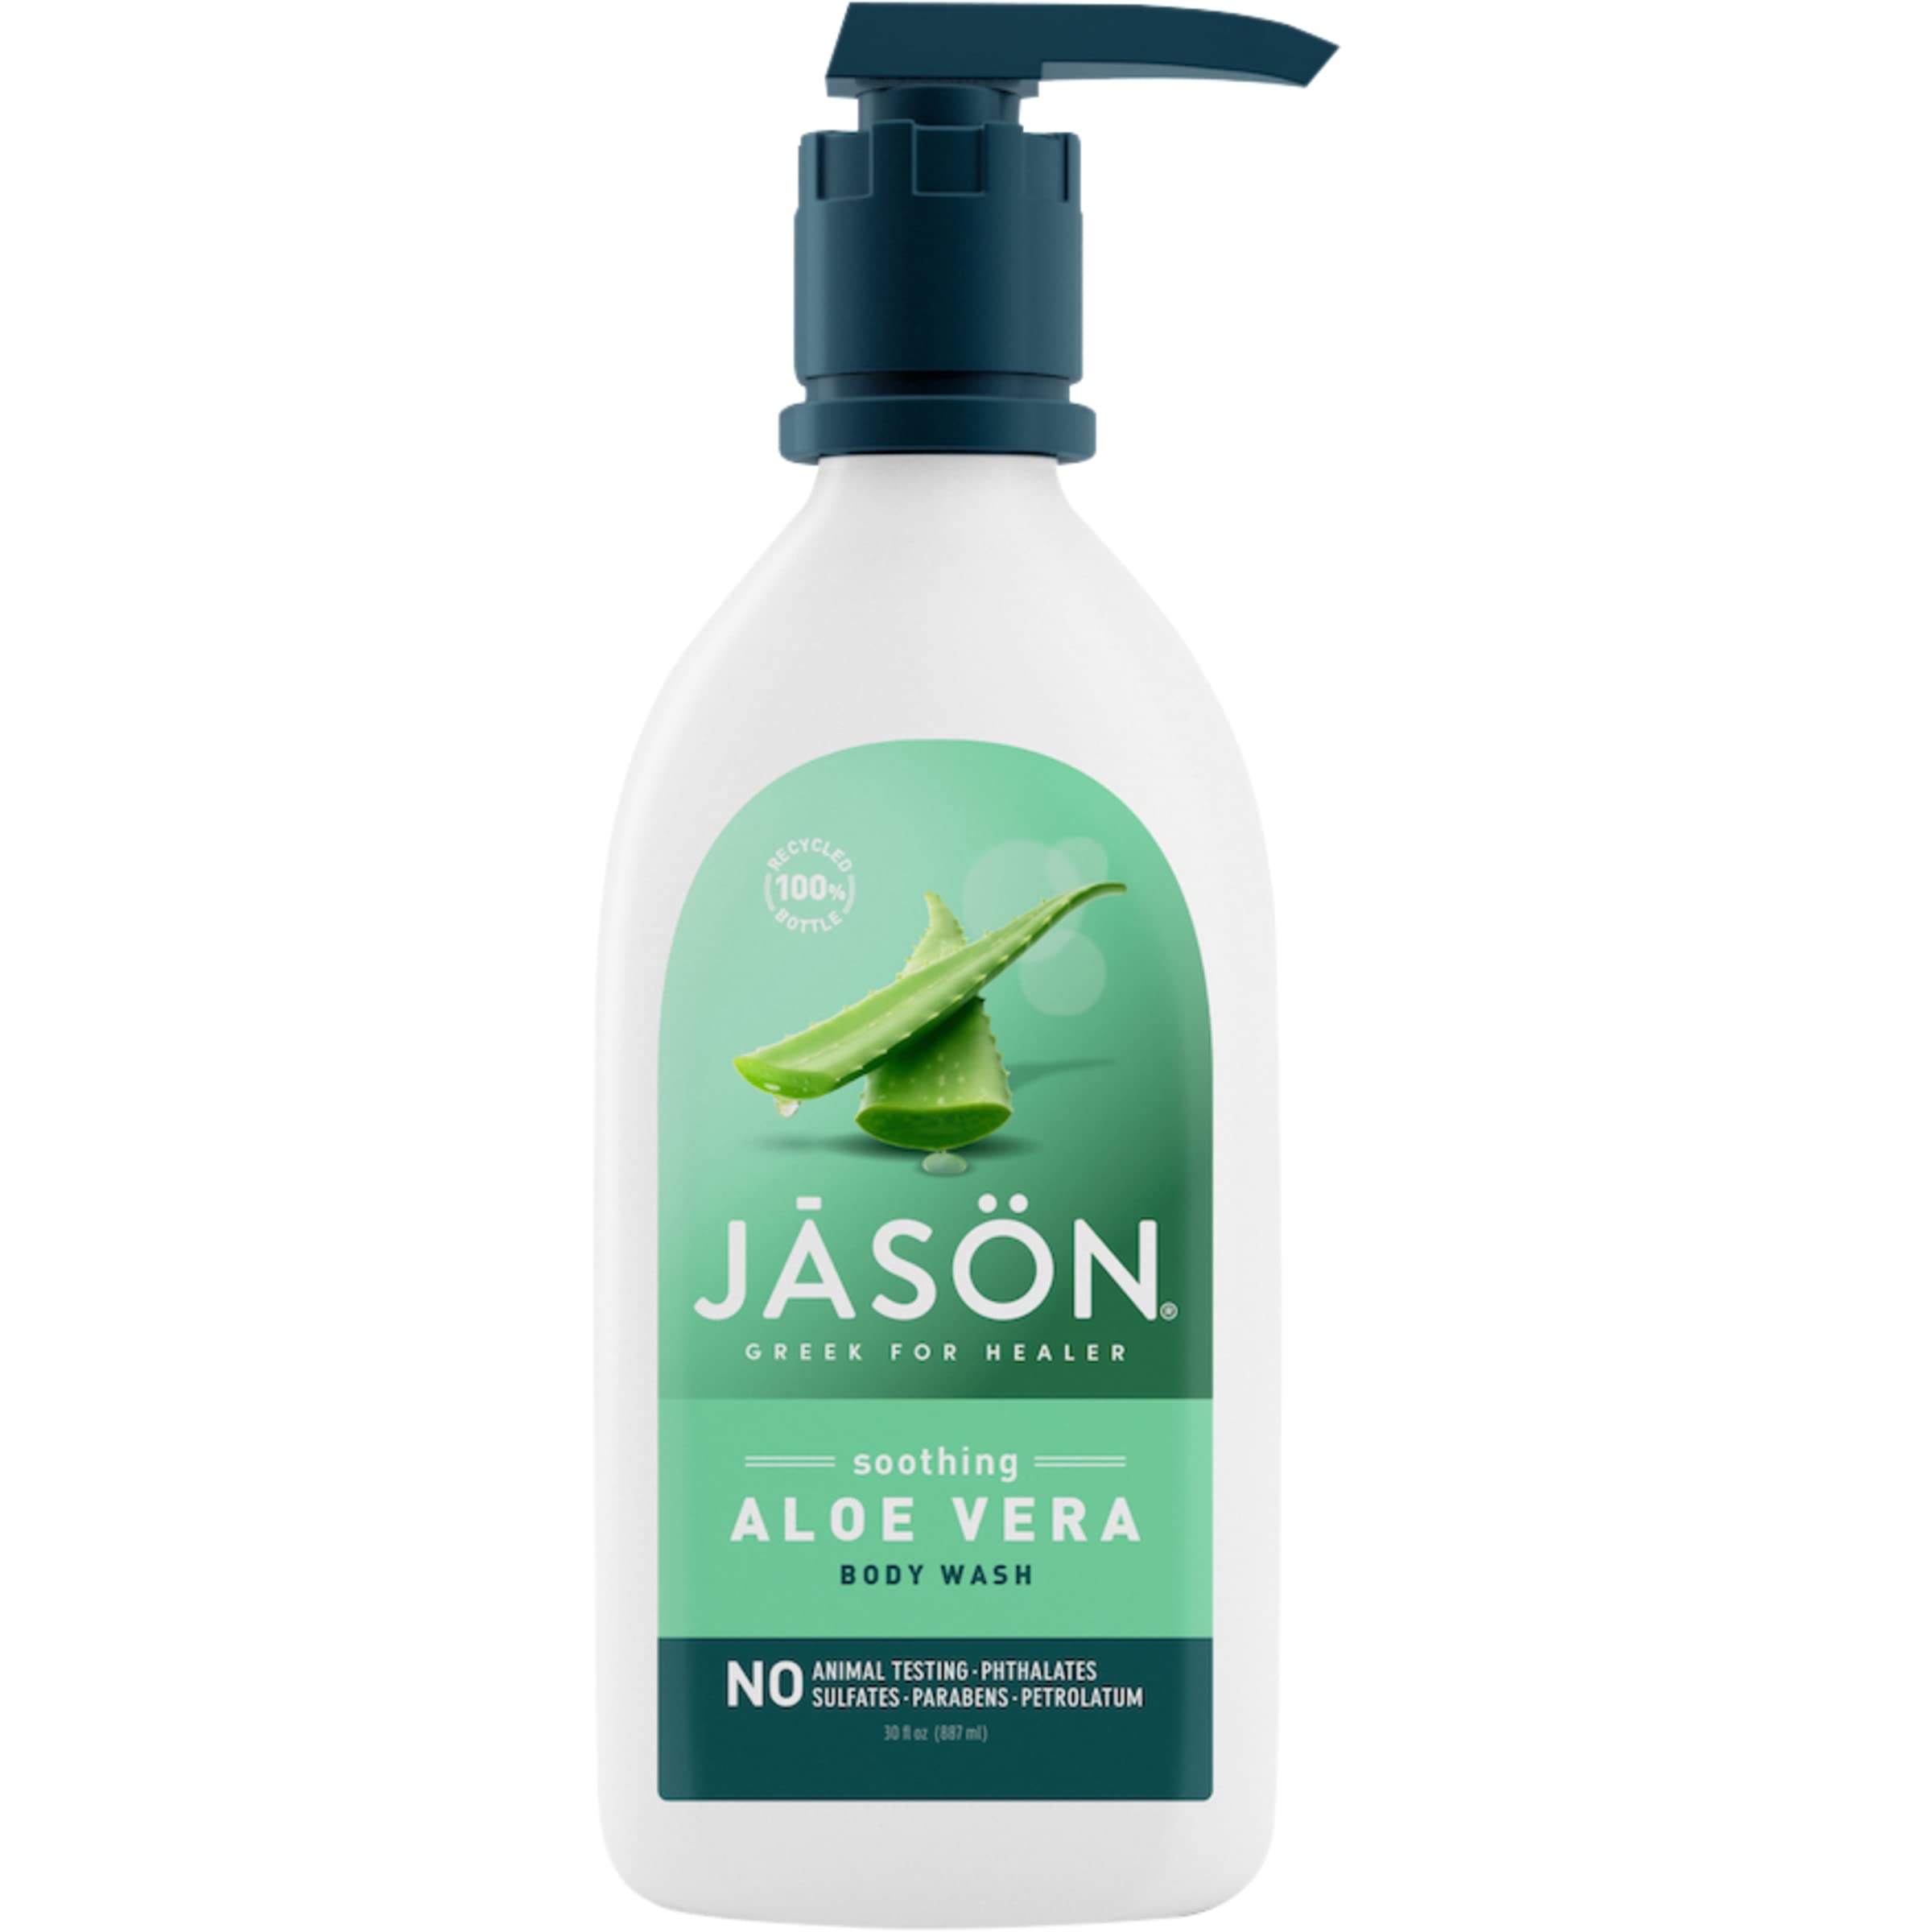
Item Name: BODY WASH ALOE VERA
Value: 1.0
Unit: Count

Price: 13.495